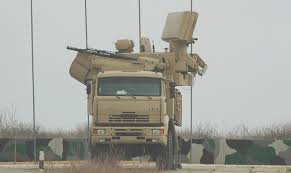
Label: Pantsir-S1